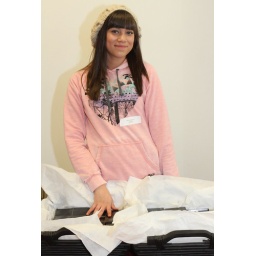
A volunteer in front of the boxes of girls pajamas that were handed out to the kids